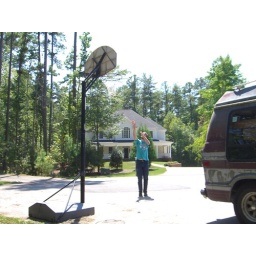
Brian playing basketball with a bottle of water in front of Dan's parents' house in North Carolina.